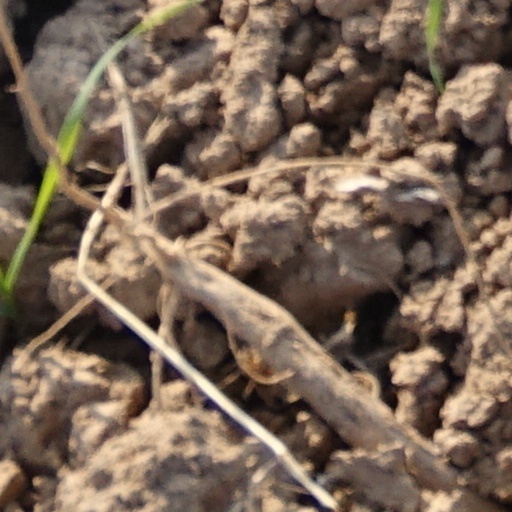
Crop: wheat